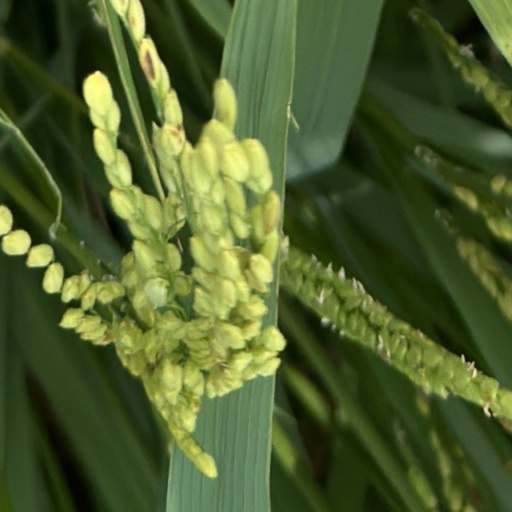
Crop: rice